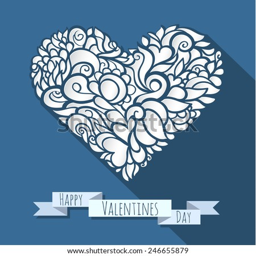
realistic heart cut out of paper with a pattern inside on blue background .